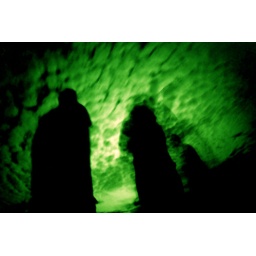
That's the moon behind clouds, with people standing around in the foreground. Rendered green in Photoshop.